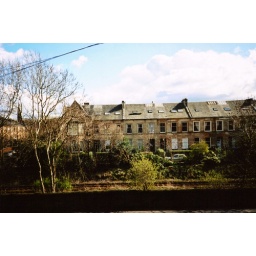
View of flats in pollok across the road and train tracks from my mates flat